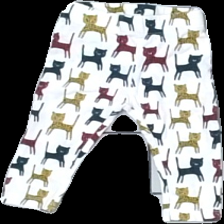
View: front
Type: Trousers
Category: Children
Brand: Not in the list
Brand text on label: petite mini
Colors: White, Blue, Red, Yellow, Black
Material: 100% bomull
Pattern: Animal print
Cut: Regular
Size: 62
Season: All
Stains: Minor
Damage: smuts fläck
Damage location: bottom left
Damage 2: nopprigt
Damage 2 location: middle center
Price range: <50
Recommended usage: Export
Description: byxor med tryck